The Daily Princetonian

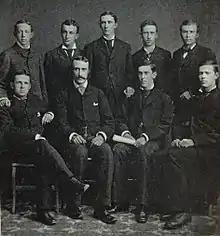
An 1878 photo of Woodrow Wilson (seated, second from right), who served as the newspaper's managing editor

Many columnists and editors for the "Prince" have gone on to hold prominent positions in both government, journalism, and more. Alumni include President of the United States Woodrow Wilson, Supreme Court Justices John M. Harlan and Elena Kagan, Governor of Illinois Adlai Stevenson, first Secretary of Defense James Forrestal, Secretary of the Air Force James H. Douglas, Jr., and U.S. ambassadors Livingston T. Merchant, Jacob D. Beam, Shelby C. Davis, Robert H. McBride, and William H. Atwood, among others. Philanthropist John D. Rockefeller III served on the paper's business board during his time at Princeton.